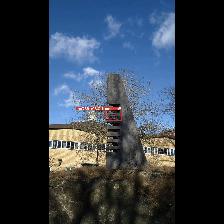
Label: NonHuman